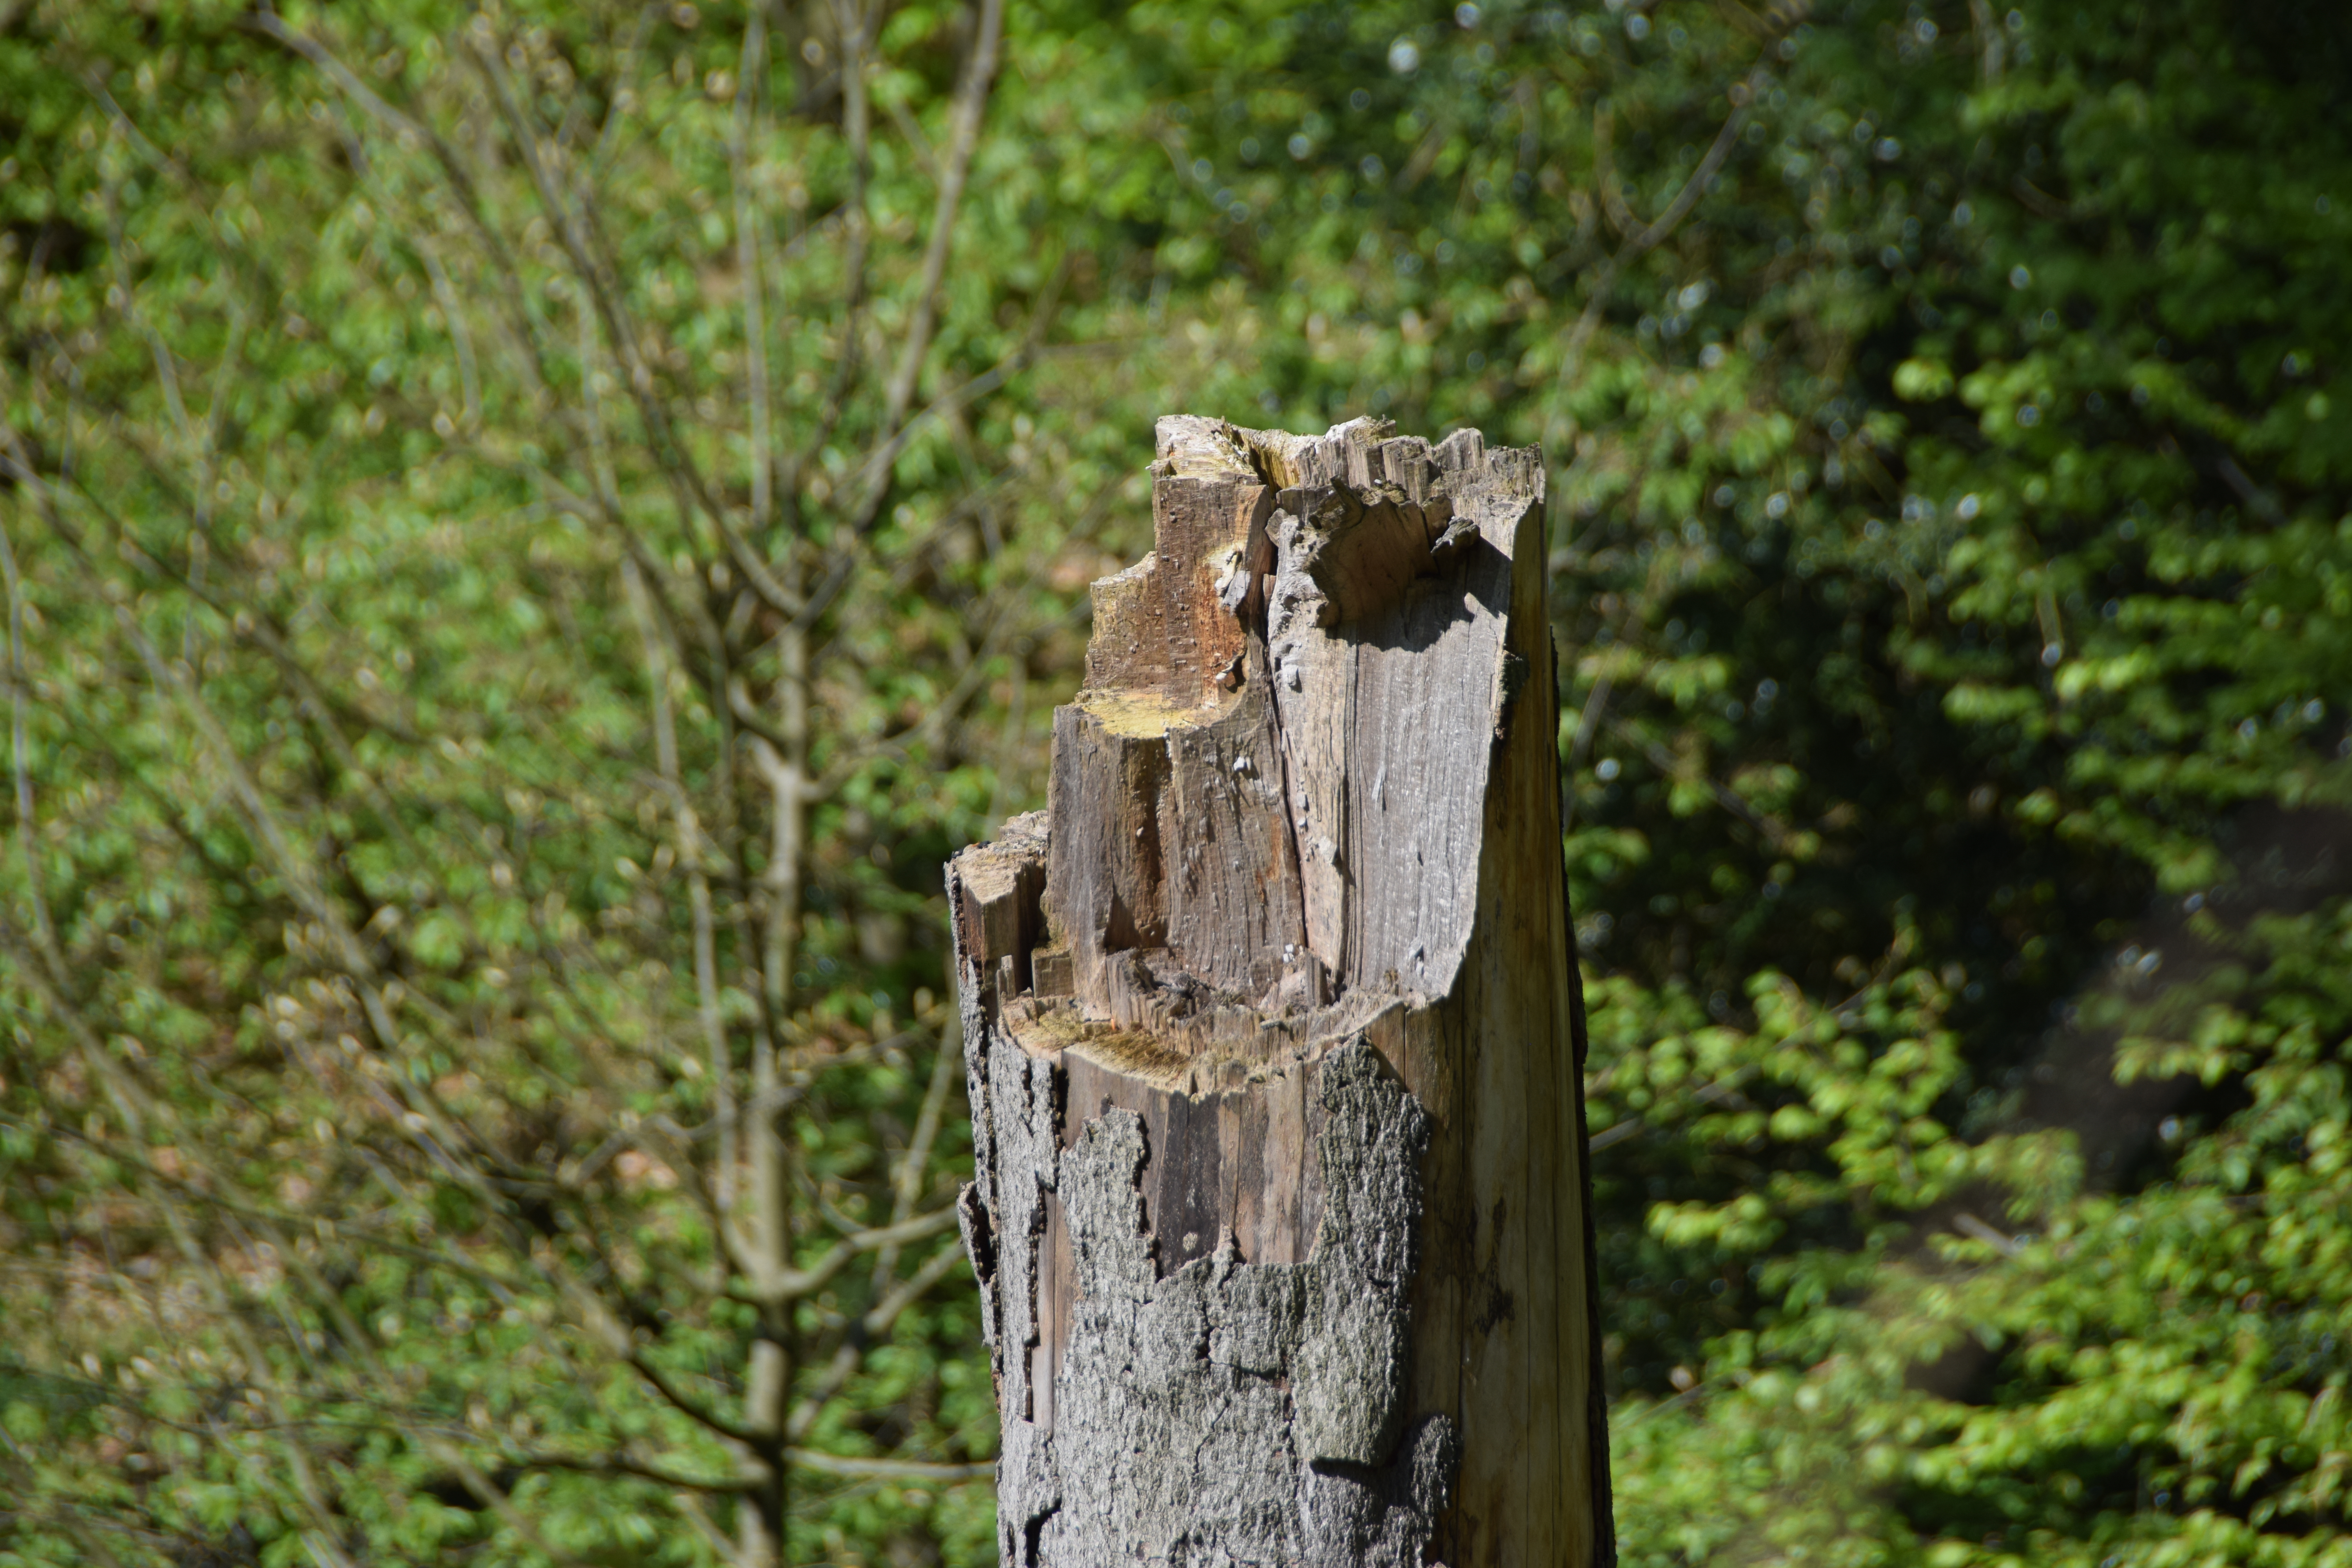
natural, wood, twig, trunk, plant, grass, terrestrial plant, tree, natural landscape, forest, wildlife, landscape, woodland, jungle, plant stem, beak, art, metal, Northern hardwood forest, natural material, rust, temperate broadleaf and mixed forest, birch family, old growth forest